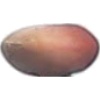
Label: Hazelnut 1